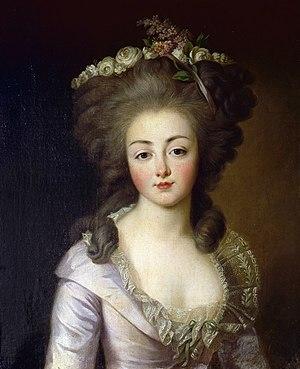
Belle-soeur de Yolande Martine Gabrielle de Polastron, Duchesse de Polignac. Dame d'Honneur de Madame elizabeth, soeur du Duc Armand-Jules de Polignac.
Diane Louise Augustine, comtesse de Polignac était la première dame d'honneur de Madame Élisabeth.